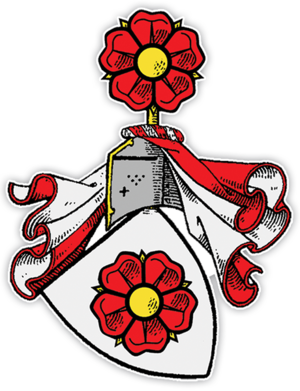
Hussitterkrigene
hussitterkrigene, også kaldt bøhmerkrigene eller hussitterrevolutionen, var en serie af krige, der blev udkæmpet mellem kristne hussitter og den samlede kristne katolske styrke under kejser Sigismund og pave Martin 5., europæiske monarker, der var loyale mod den katolske kirke samt forskellige fraktioner af hussitterne. Efter de første sammenstød skiftede utraquisterne side i 1423 og kæmpede sammen med den romerskkatolske kirke mod taboritteren og andre hussitter-fraktioner. Krigene varede fra omkring 1419 og frem til 1434.